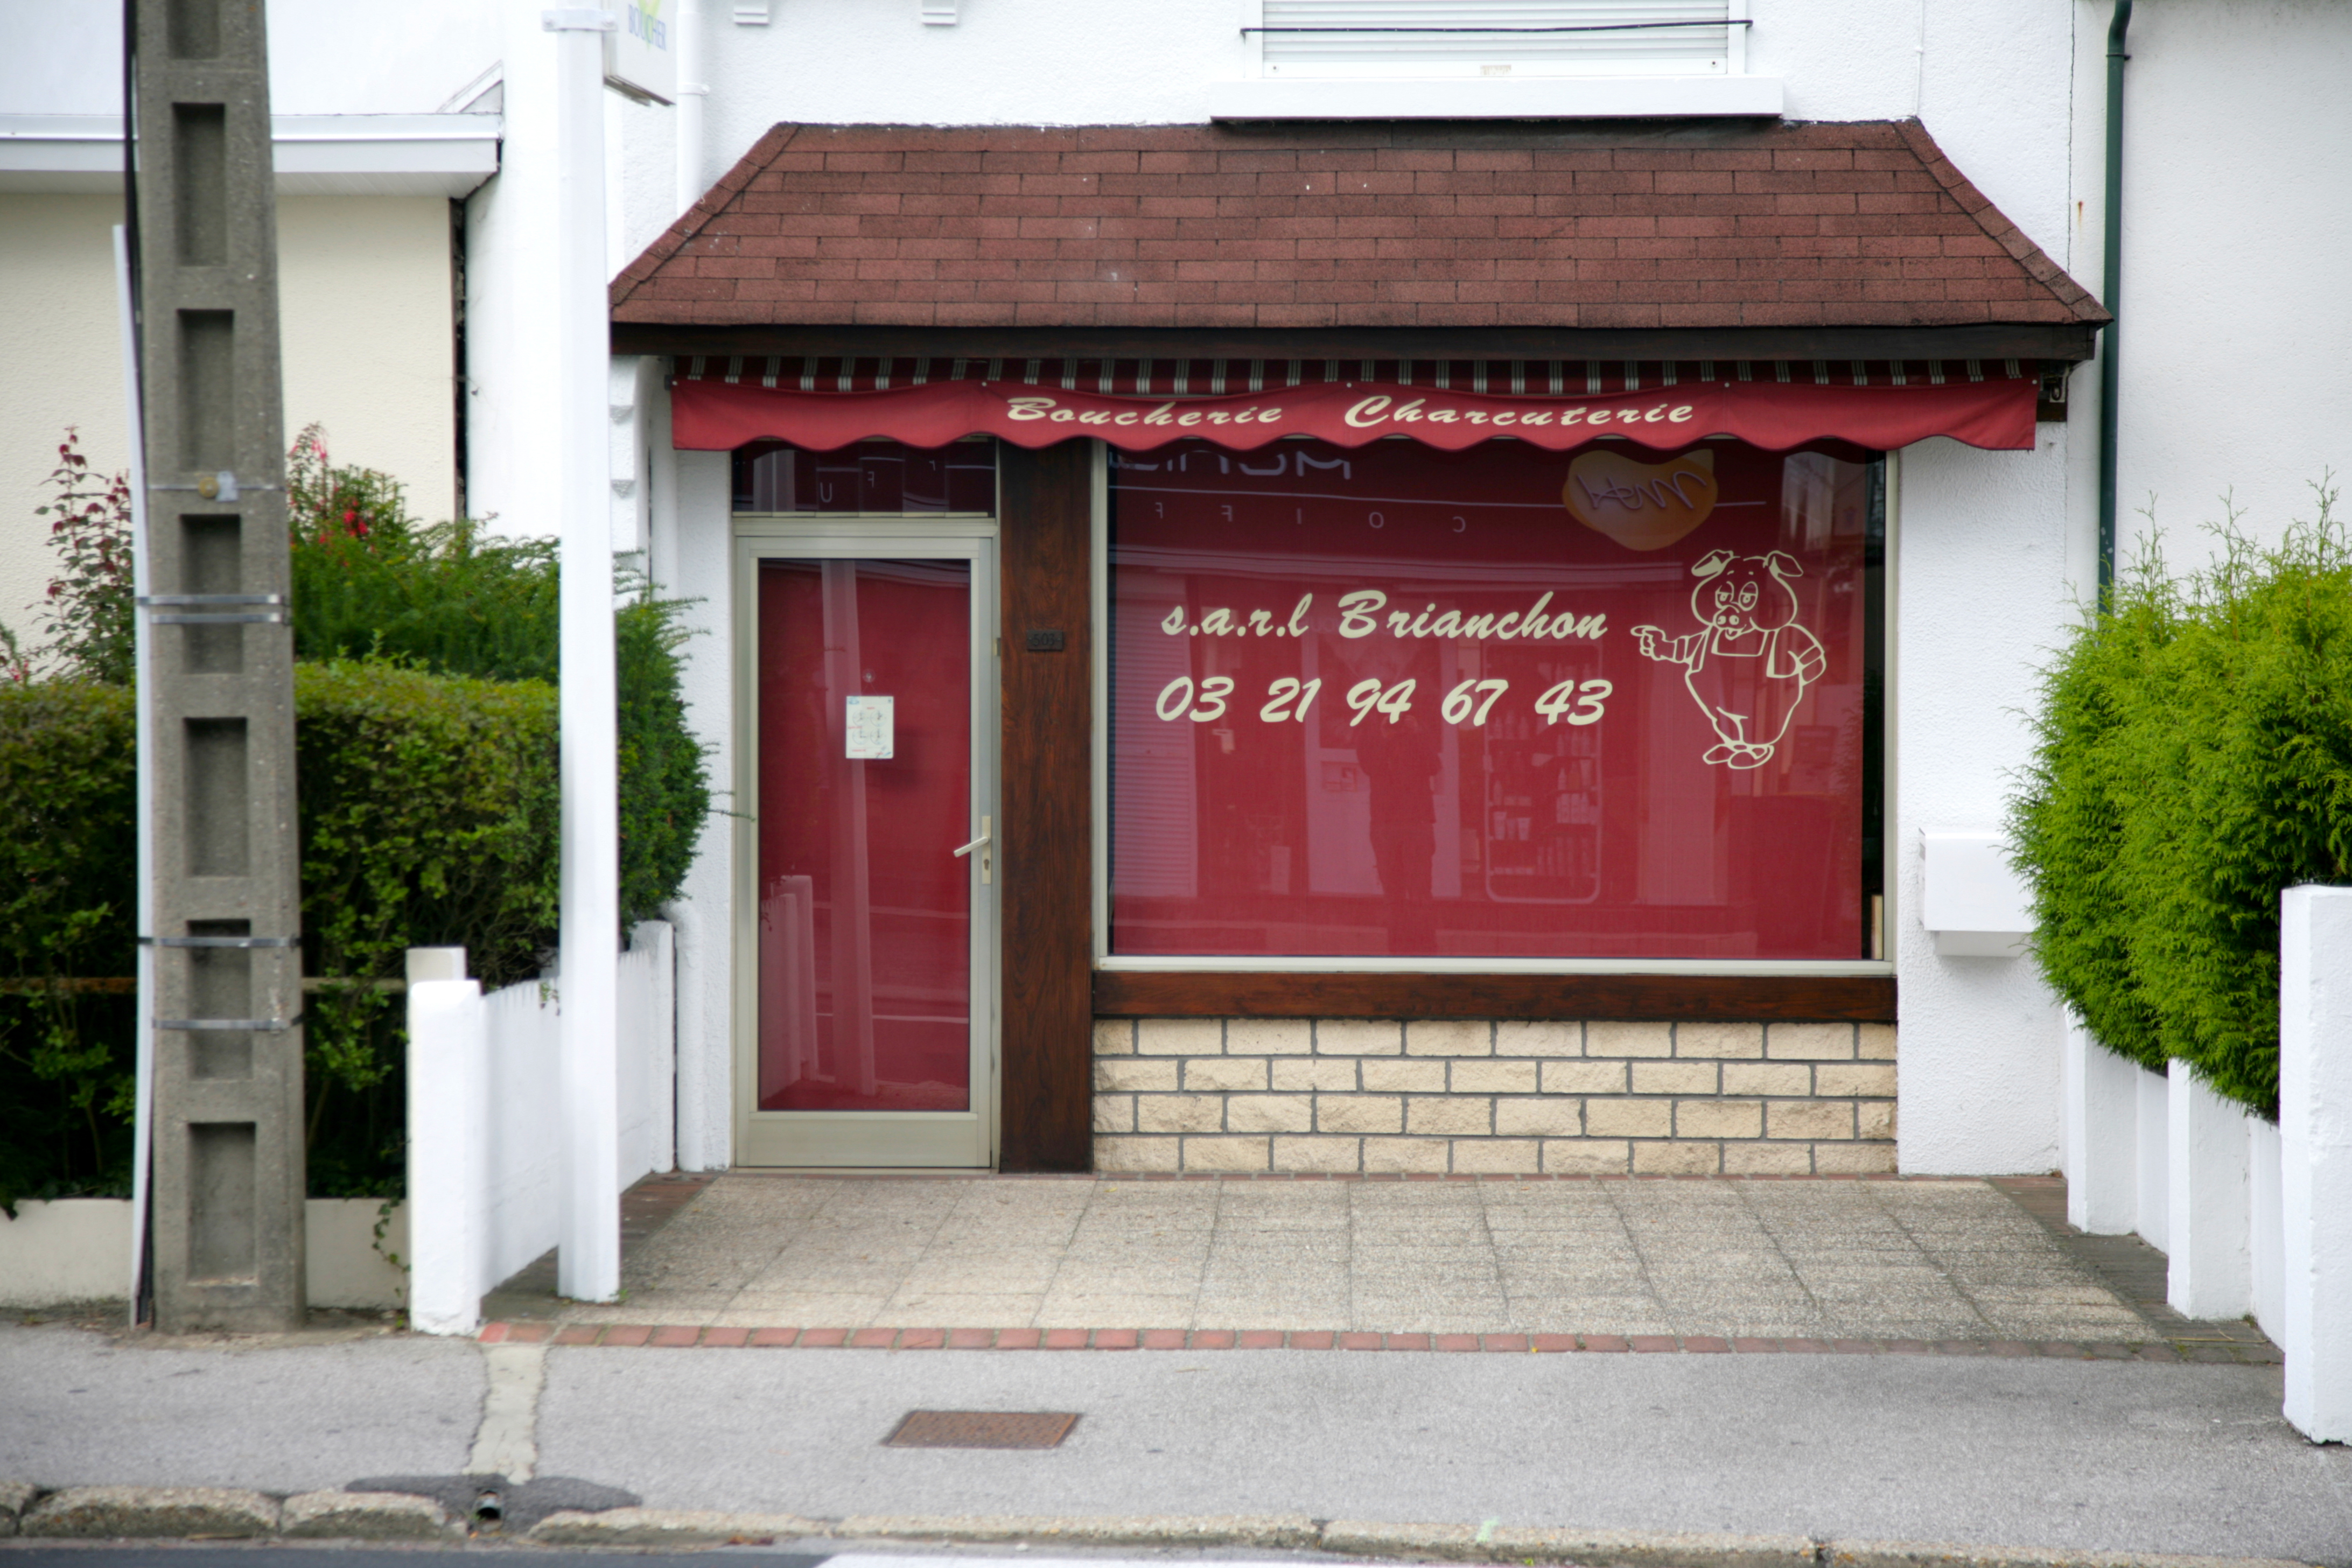
restaurant, france, facade, interior design, francia, shrine, frankrijk, commerce, frankreich, delicatessen, feinkost, butchery, charcuterie, pasdecalais, cotedopale, pasdecaials, carniceria, tr pied, boucherie, slagerij, macello, gemetzel, delicatessenwinkel, shinto shrine